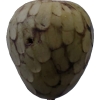
Label: cherimoya